January 1936 Toronto municipal election

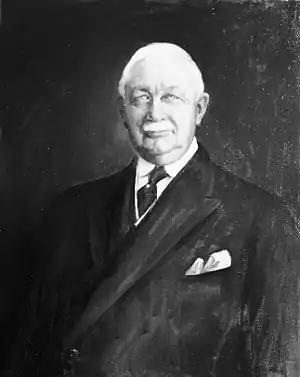
Sam McBride was elected mayor

Sitting controller and former mayor McBride was elected mayor. defeating incumbent James Simpson. Simpson had been elected mayor the year previously. He was the first Co-operative Commonwealth Federation (CCF) member and first socialist elected mayor of the city. The CCF was still a minority in "Tory Toronto" and Simpson's anti-Catholic sentiments also hurt him with the electorate. Former alderman Harry W. Hunt, who had also placed second to Simpson in 1935, finished second again although he had the endorsement of the three conservative newspapers: "The Globe", "The Mail", and the "Telegram". The "Star" endorsed McBride after having endorsed Simpson the previous election.